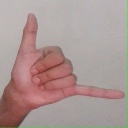
अक्षर: द